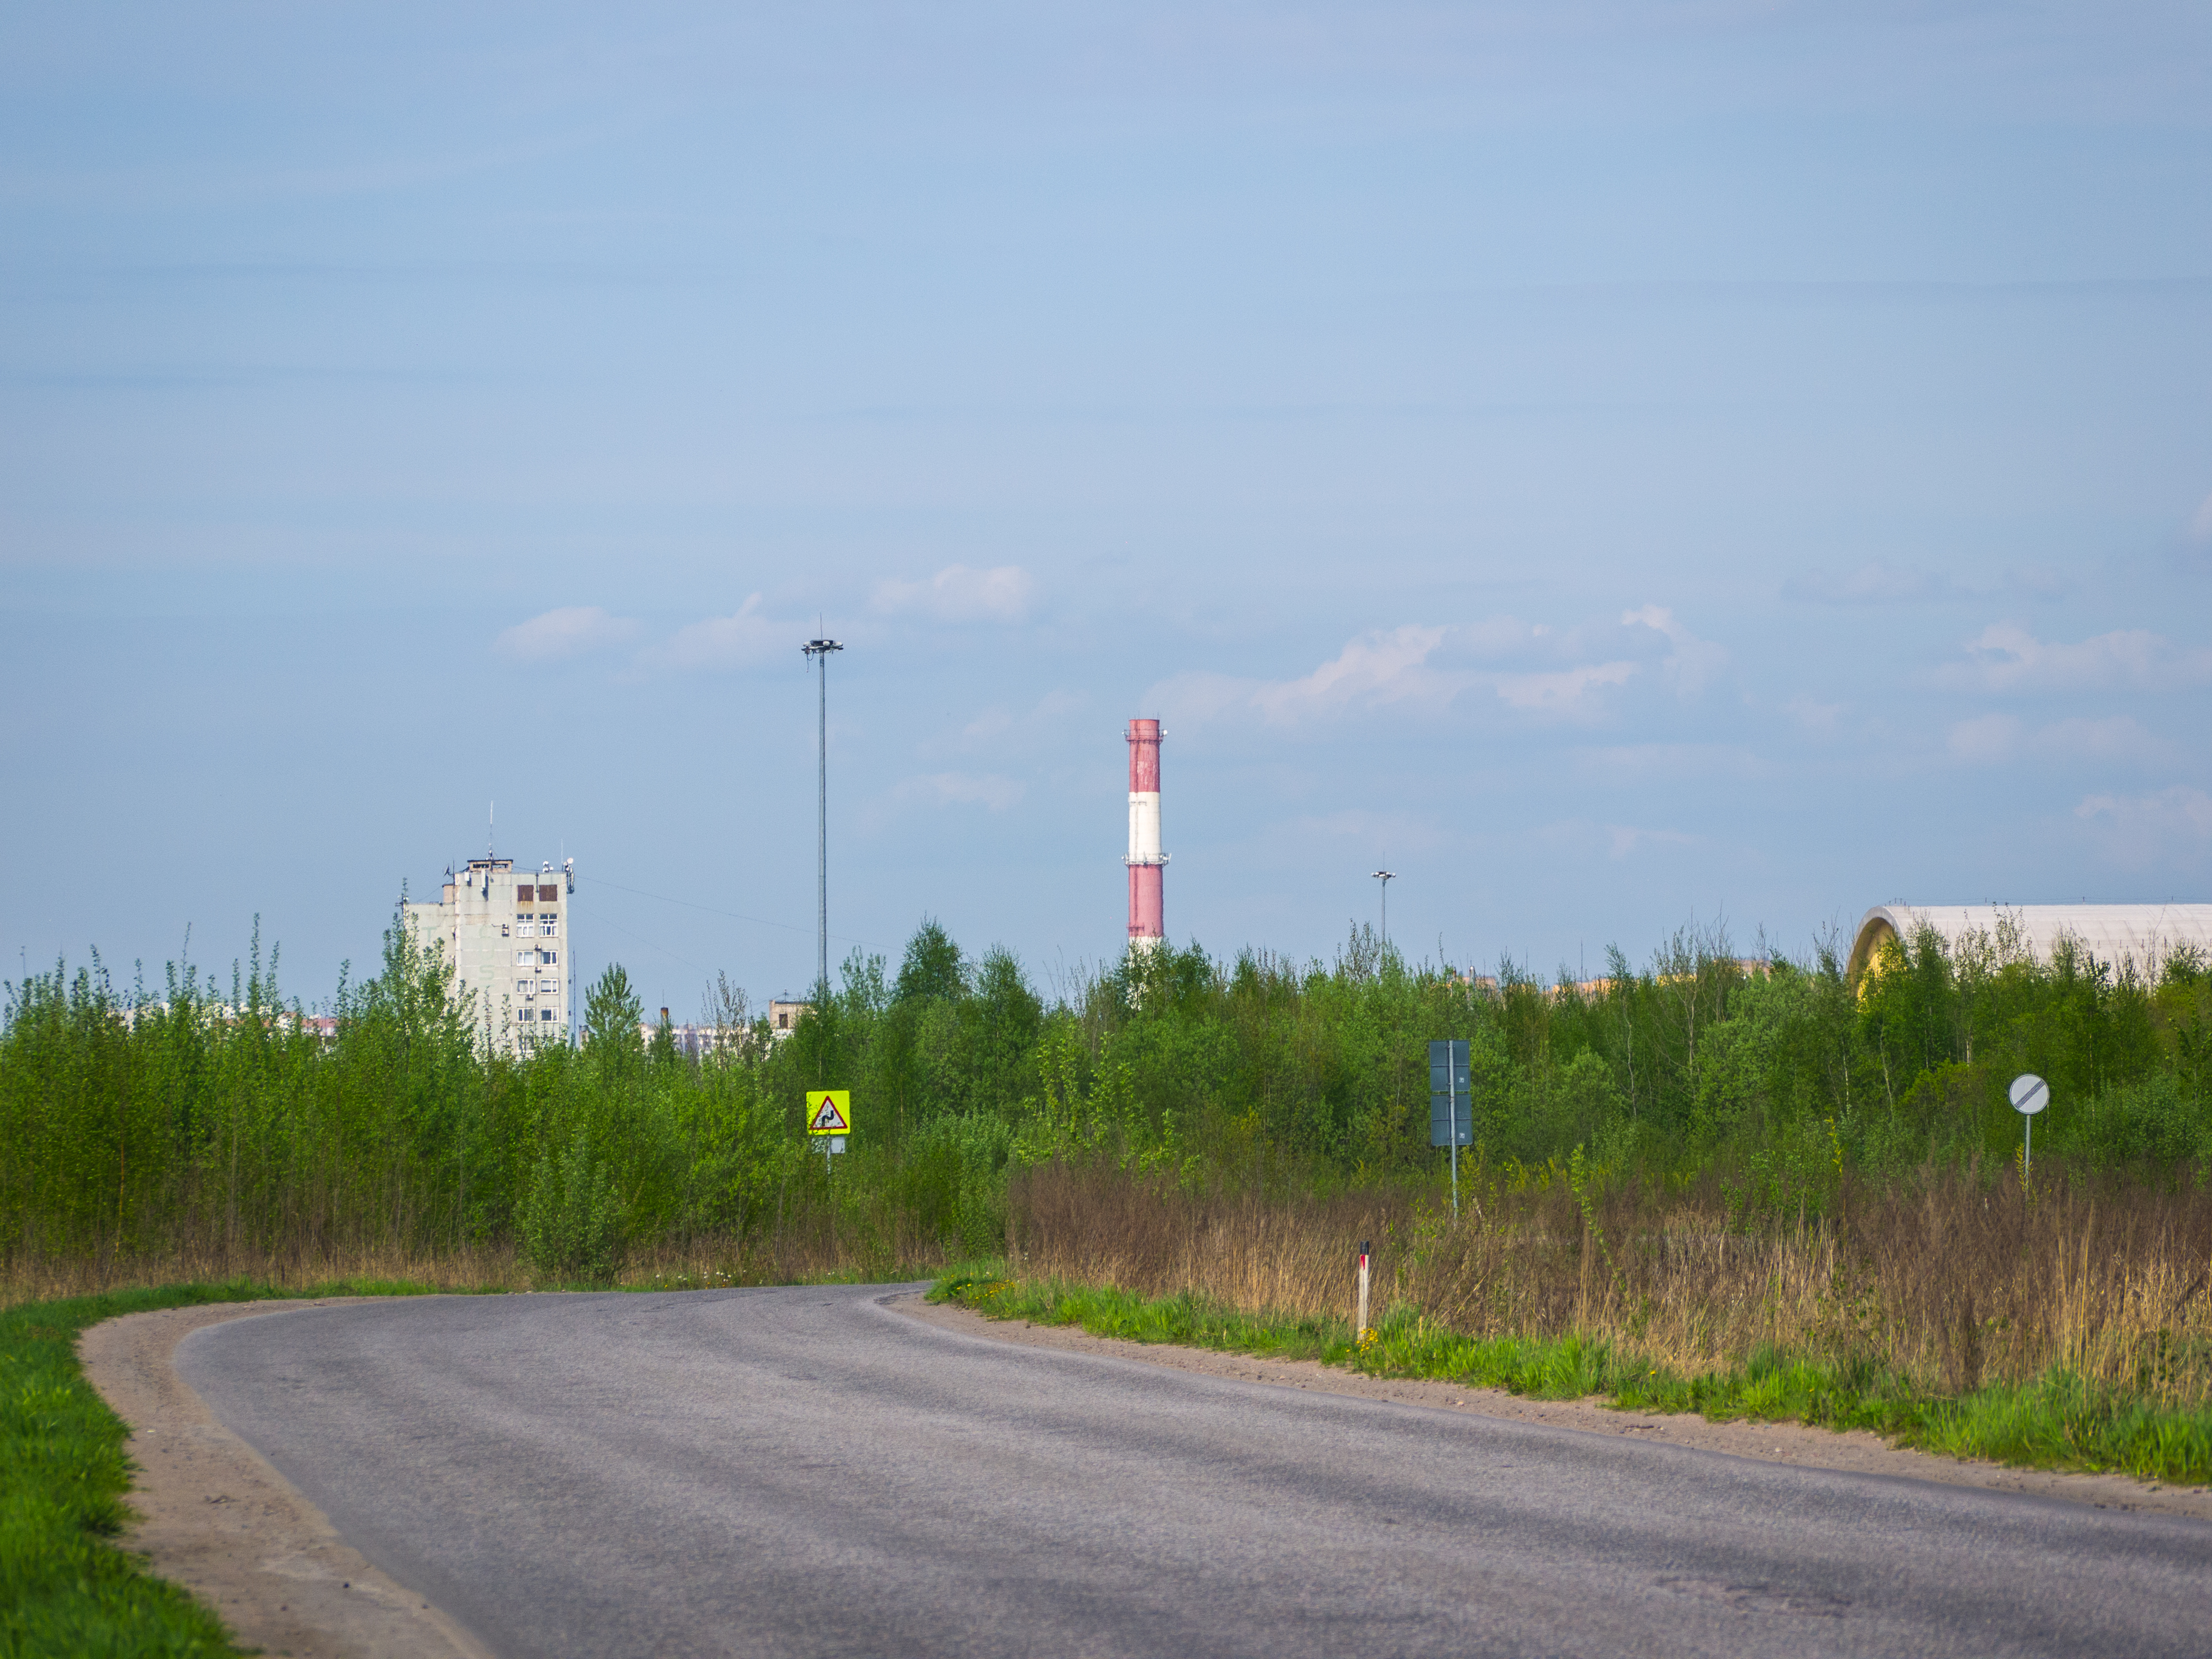
images, sky, cloud, plant, ecoregion, natural landscape, street light, asphalt, land lot, road surface, thoroughfare, grass, plain, grassland, road, tar, horizon, landscape, rural area, meadow, tower, cumulus, overhead power line, prairie, field, pole, public utility, tree, wind, beacon, lane, nonbuilding structure, flag, highway, steppe, freeway, shoulder, house, path, sign, pasture, road trip, traffic sign, transmission tower, shrub, trail, ocean, street, agriculture, coast, transport, plant stem, light fixture, signage, plantation